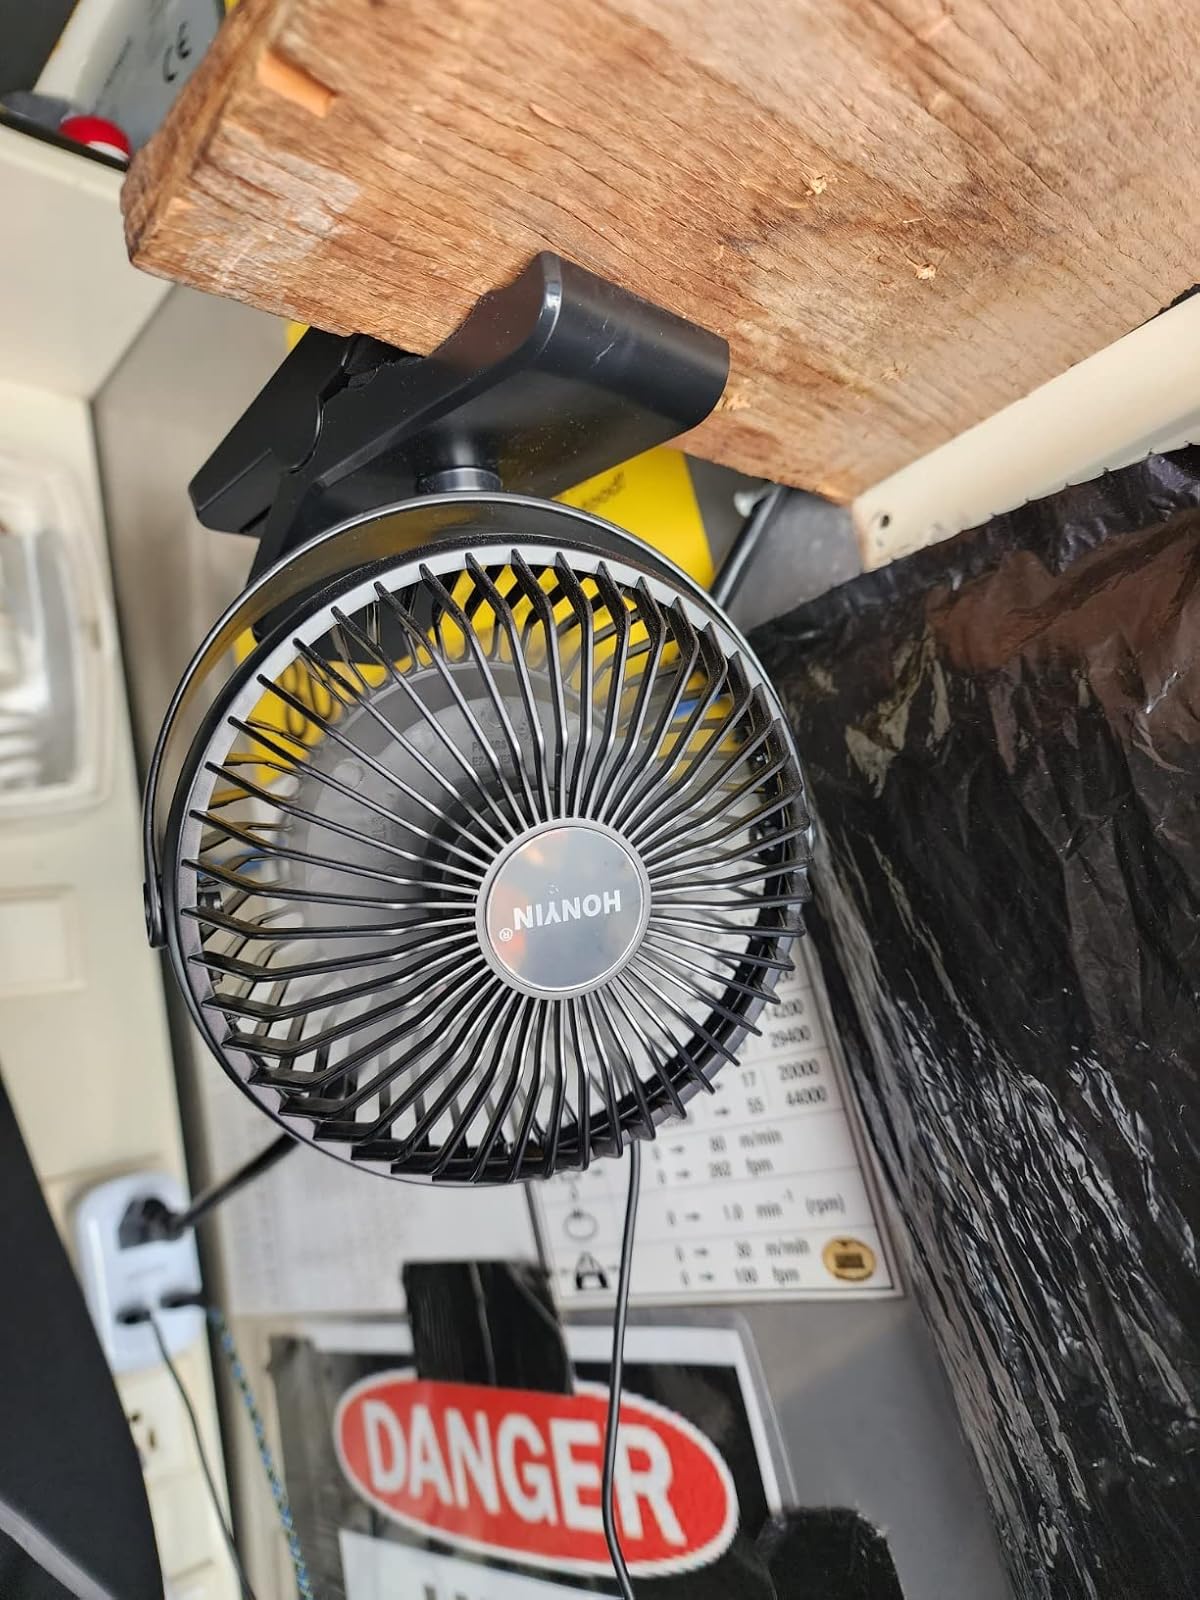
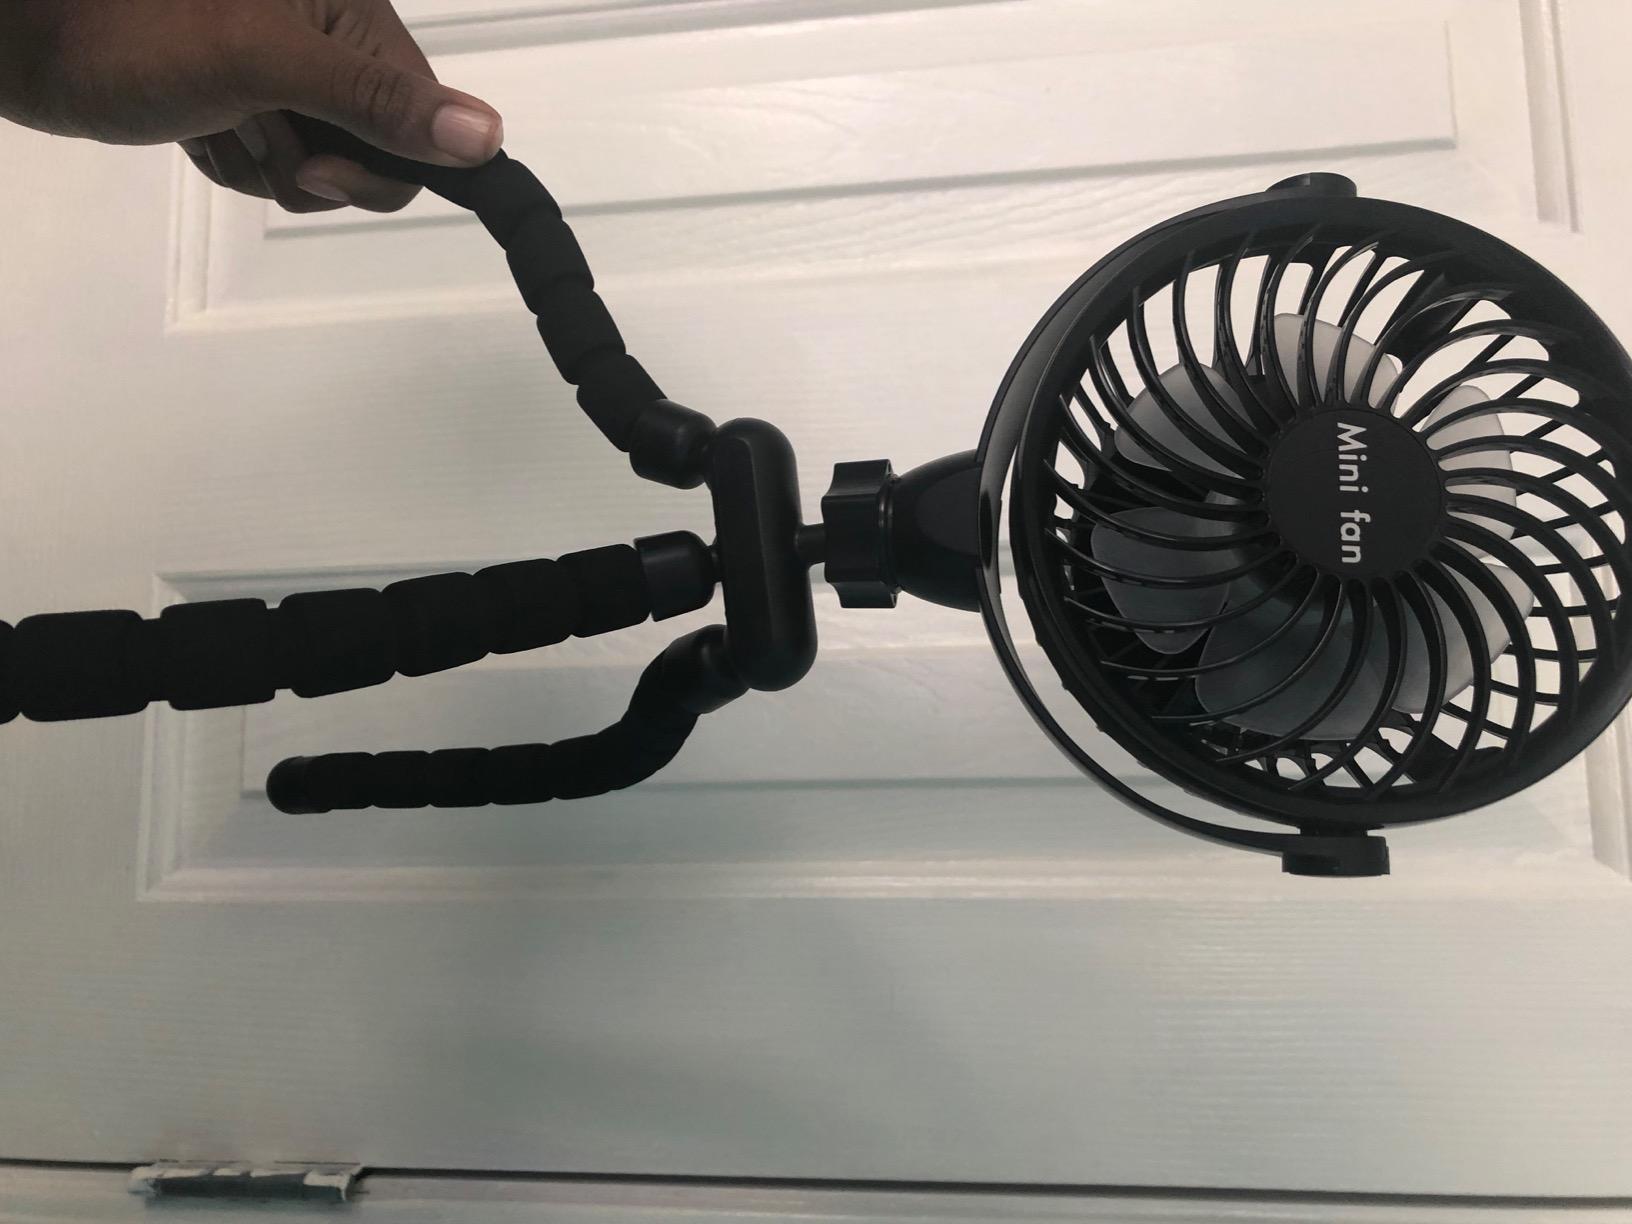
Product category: fan
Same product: no